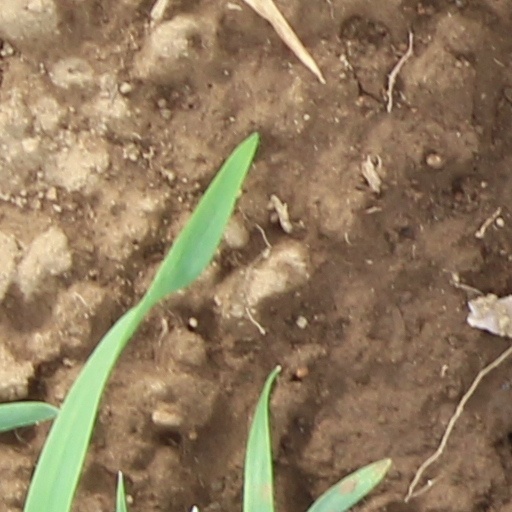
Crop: wheat